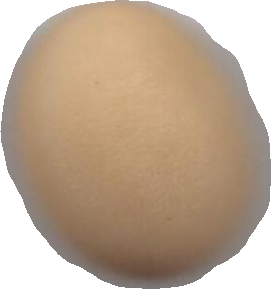
Variety: Grobogan